The Matrix: Path of Neo

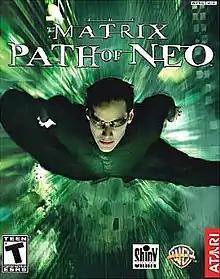
North American PlayStation 2 cover art

The Matrix: Path of Neo is a 2005 action-adventure video game developed by Shiny Entertainment and published by Atari. The game was written and co-directed by the Wachowskis, who wrote and directed the first three "The Matrix" films and the 2003 video game "Enter the Matrix", also developed by Shiny Entertainment. Players control the character Neo, participating in scenes from the films.